Giotto (crater)

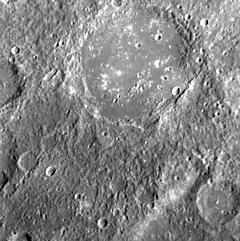
MESSENGER NAC image from its second flyby in October 2008

Giotto is a crater on Mercury. It has a diameter of 144 kilometers. Its name was adopted by the International Astronomical Union (IAU) in 1976. Giotto is named for the Italian painter Giotto di Bondone, who lived from 1271 to 1377.